Lou Kimzey

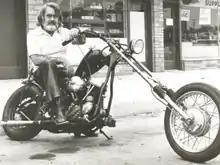
Lou on his '47

Lou Kimzey (Sr.) (1928-1997) was the creator and publisher of the biker magazines Easyriders and Iron Horse.